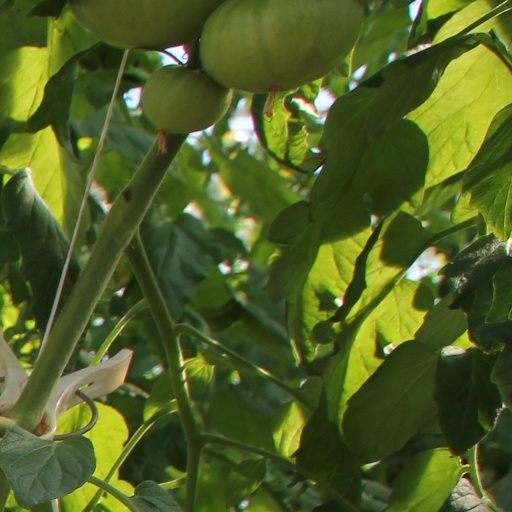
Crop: tomato